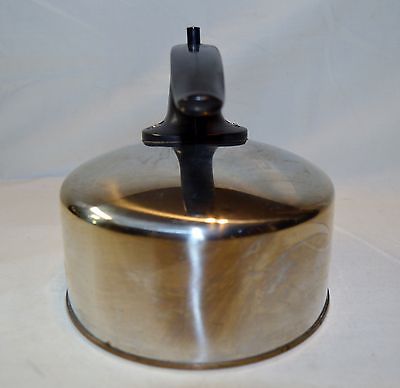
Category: kettle